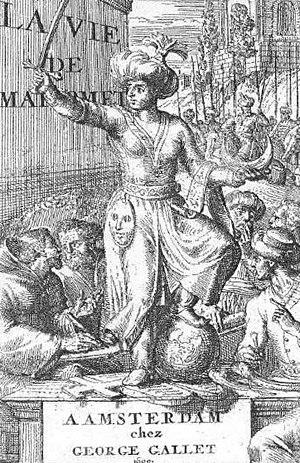
Les tribus musulmanes et juives de Yathrib sont la structure sociale au travers de laquelle s'organisent les forces politiques et religieuses, dans l'oasis de Médine, au début de l'Hégire. En s'appuyant sur les méthodes modernes de l'Histoire, cet article fait le point des connaissances sur le début de la carrière de Mahomet en tant que chef. L'histoire se démarque des textes religieux de l'islam en ce que, sans pour autant rejeter par principe les présentations classiques, celles-ci sont passées au crible de ces méthodes. Pour le contexte historique général, voir les articles Arabes et Histoire de l'expansion de l'islam. L'article est constitué du matériel publié par les auteurs, qui sont des historiens reconnus ou des traducteurs des textes historiques originaux. L'aspect religieux est hors sujet. Les historiens actuels reconnus, presque tous, ne suivent pas l'usage du français le plus courant et n'écrivent pas Mahomet. Maxime Rodinson nous dit que l'usage de Mahomet est fautif et il écrit : « On a essayé, sans trop de conviction, de redresser quelques usages fautifs du français. On a dit ainsi Mohammad et non Mahomet... ».
Dhû'l-fiqâr ou plus souvent Zulfikar ou Zulfiqar est le nom de l'épée à deux pointes que Mahomet aurait trouvée dans le butin de la bataille de Badr. Mahomet l’aurait donnée à Ali lors de la bataille de Uhud. Zulfikar est l'un des symboles les plus anciens et les mieux connus de l'islam. Son nom a été traduit de plusieurs façons : « tranchant l'échine », « deux fois prolongée », « deux-pointes », et parfois interprété en « qui distingue le bien du mal. »